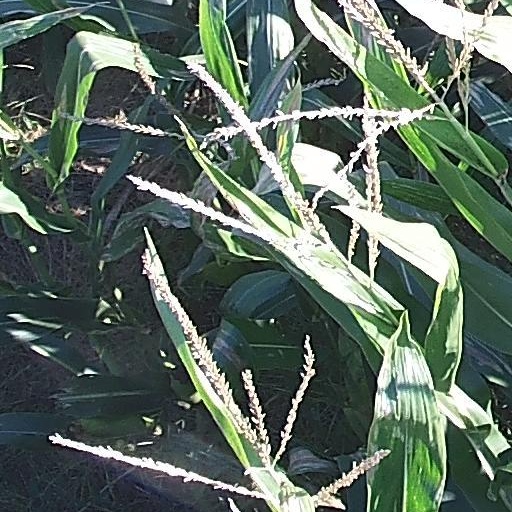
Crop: maize; corn